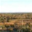
Label: plain